Acacia saligna

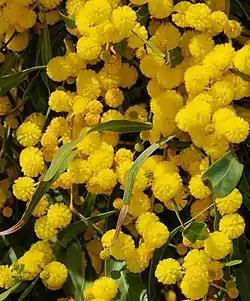
Flowers and leaves

"Acacia saligna" grows as a small, dense, spreading tree with a short trunk and a weeping habit. It grows up to eight metres tall. Like many "Acacia" species, it has phyllodes rather than true leaves; these can be up to 25 centimetres long. At the base of each phyllode is a nectary gland, which secretes a sugary fluid. This attracts ants, which are believed to reduce the numbers of leaf-eating insects. The yellow flowers appear in late winter and early spring, in groups of up to ten bright yellow spherical flower heads. The fruit is a legume, while the seed is oblong and dark to black in colour.